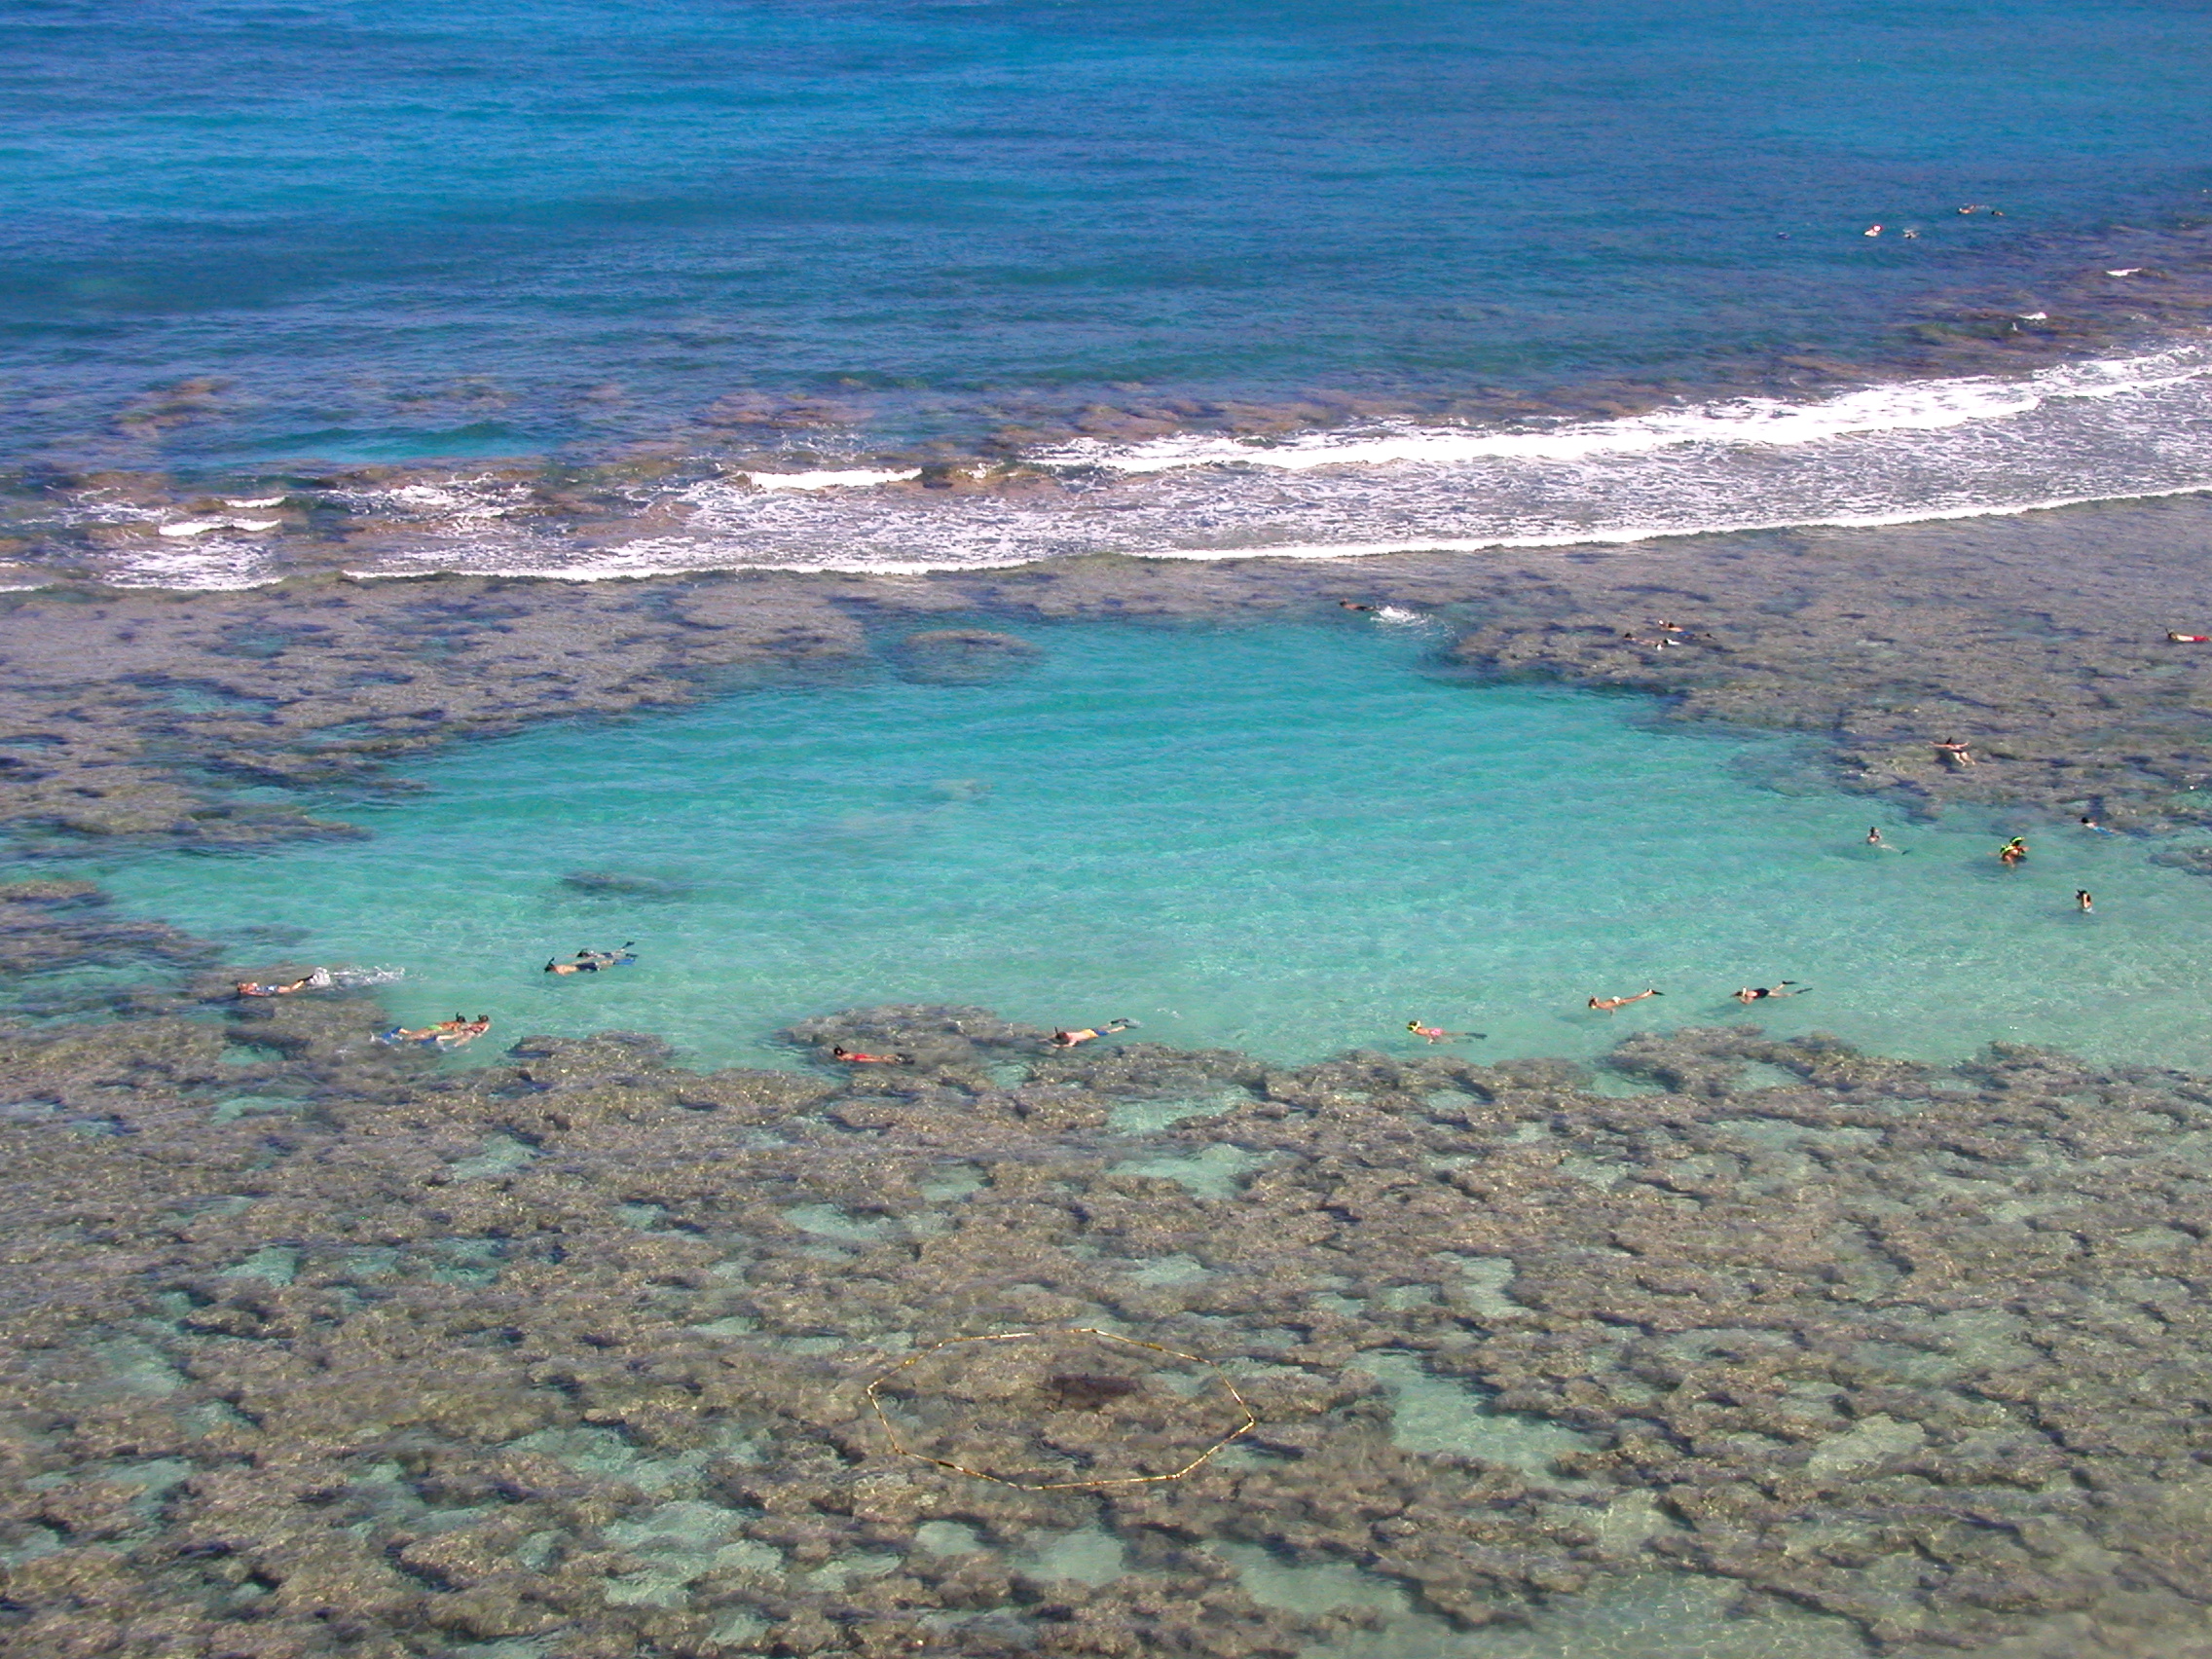
beach, sea, coast, ocean, shore, cove, lagoon, bay, hawaii, terrain, body of water, hanauma, cape, islet, wind wave